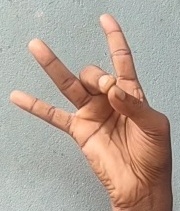
ASL sign: 8